Cultural depictions of tuberculosis

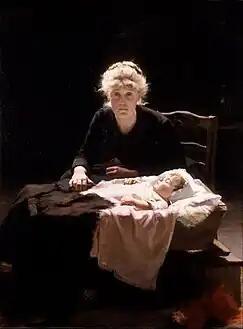
Victor Hugo's character Fantine (in his 1862 novel "Les Misérables") with consumption in an 1886 painting by Margaret Bernadine Hall

Nineteenth-century Russian literature frequently made use of characters with tuberculosis. Fyodor Dostoevsky used the theme of the consumptive nihilist repeatedly, with Katerina Ivanovna in "Crime and Punishment", Kirillov in "The Possessed", and both Ippolit and Marie in "The Idiot". In French literature, Victor Hugo used the tuberculosis theme repeatedly: the disease is the likely cause of the spinal deformity of the hunchback in his 1831 novel "Notre-Dame de Paris", while Fantine becomes ill and ultimately dies from consumption in his 1862 "Les Misérables". The disease appears, too, in English novels of the Victorian era, including Charles Dickens's 1839 "Nicholas Nickleby" and his 1848 "Dombey and Son", Elizabeth Gaskell's 1855 "North and South", and Mrs. Humphry Ward's 1900 "Eleanor". In American literature, Little Eva dies a romanticised death of consumption over several chapters of Harriet Beecher Stowe's 1852 "Uncle Tom's Cabin".